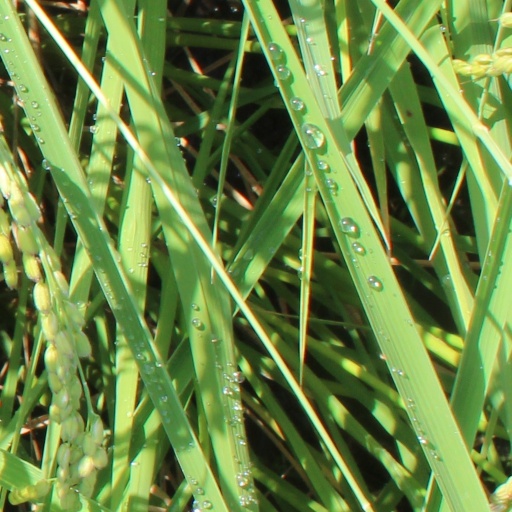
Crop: rice